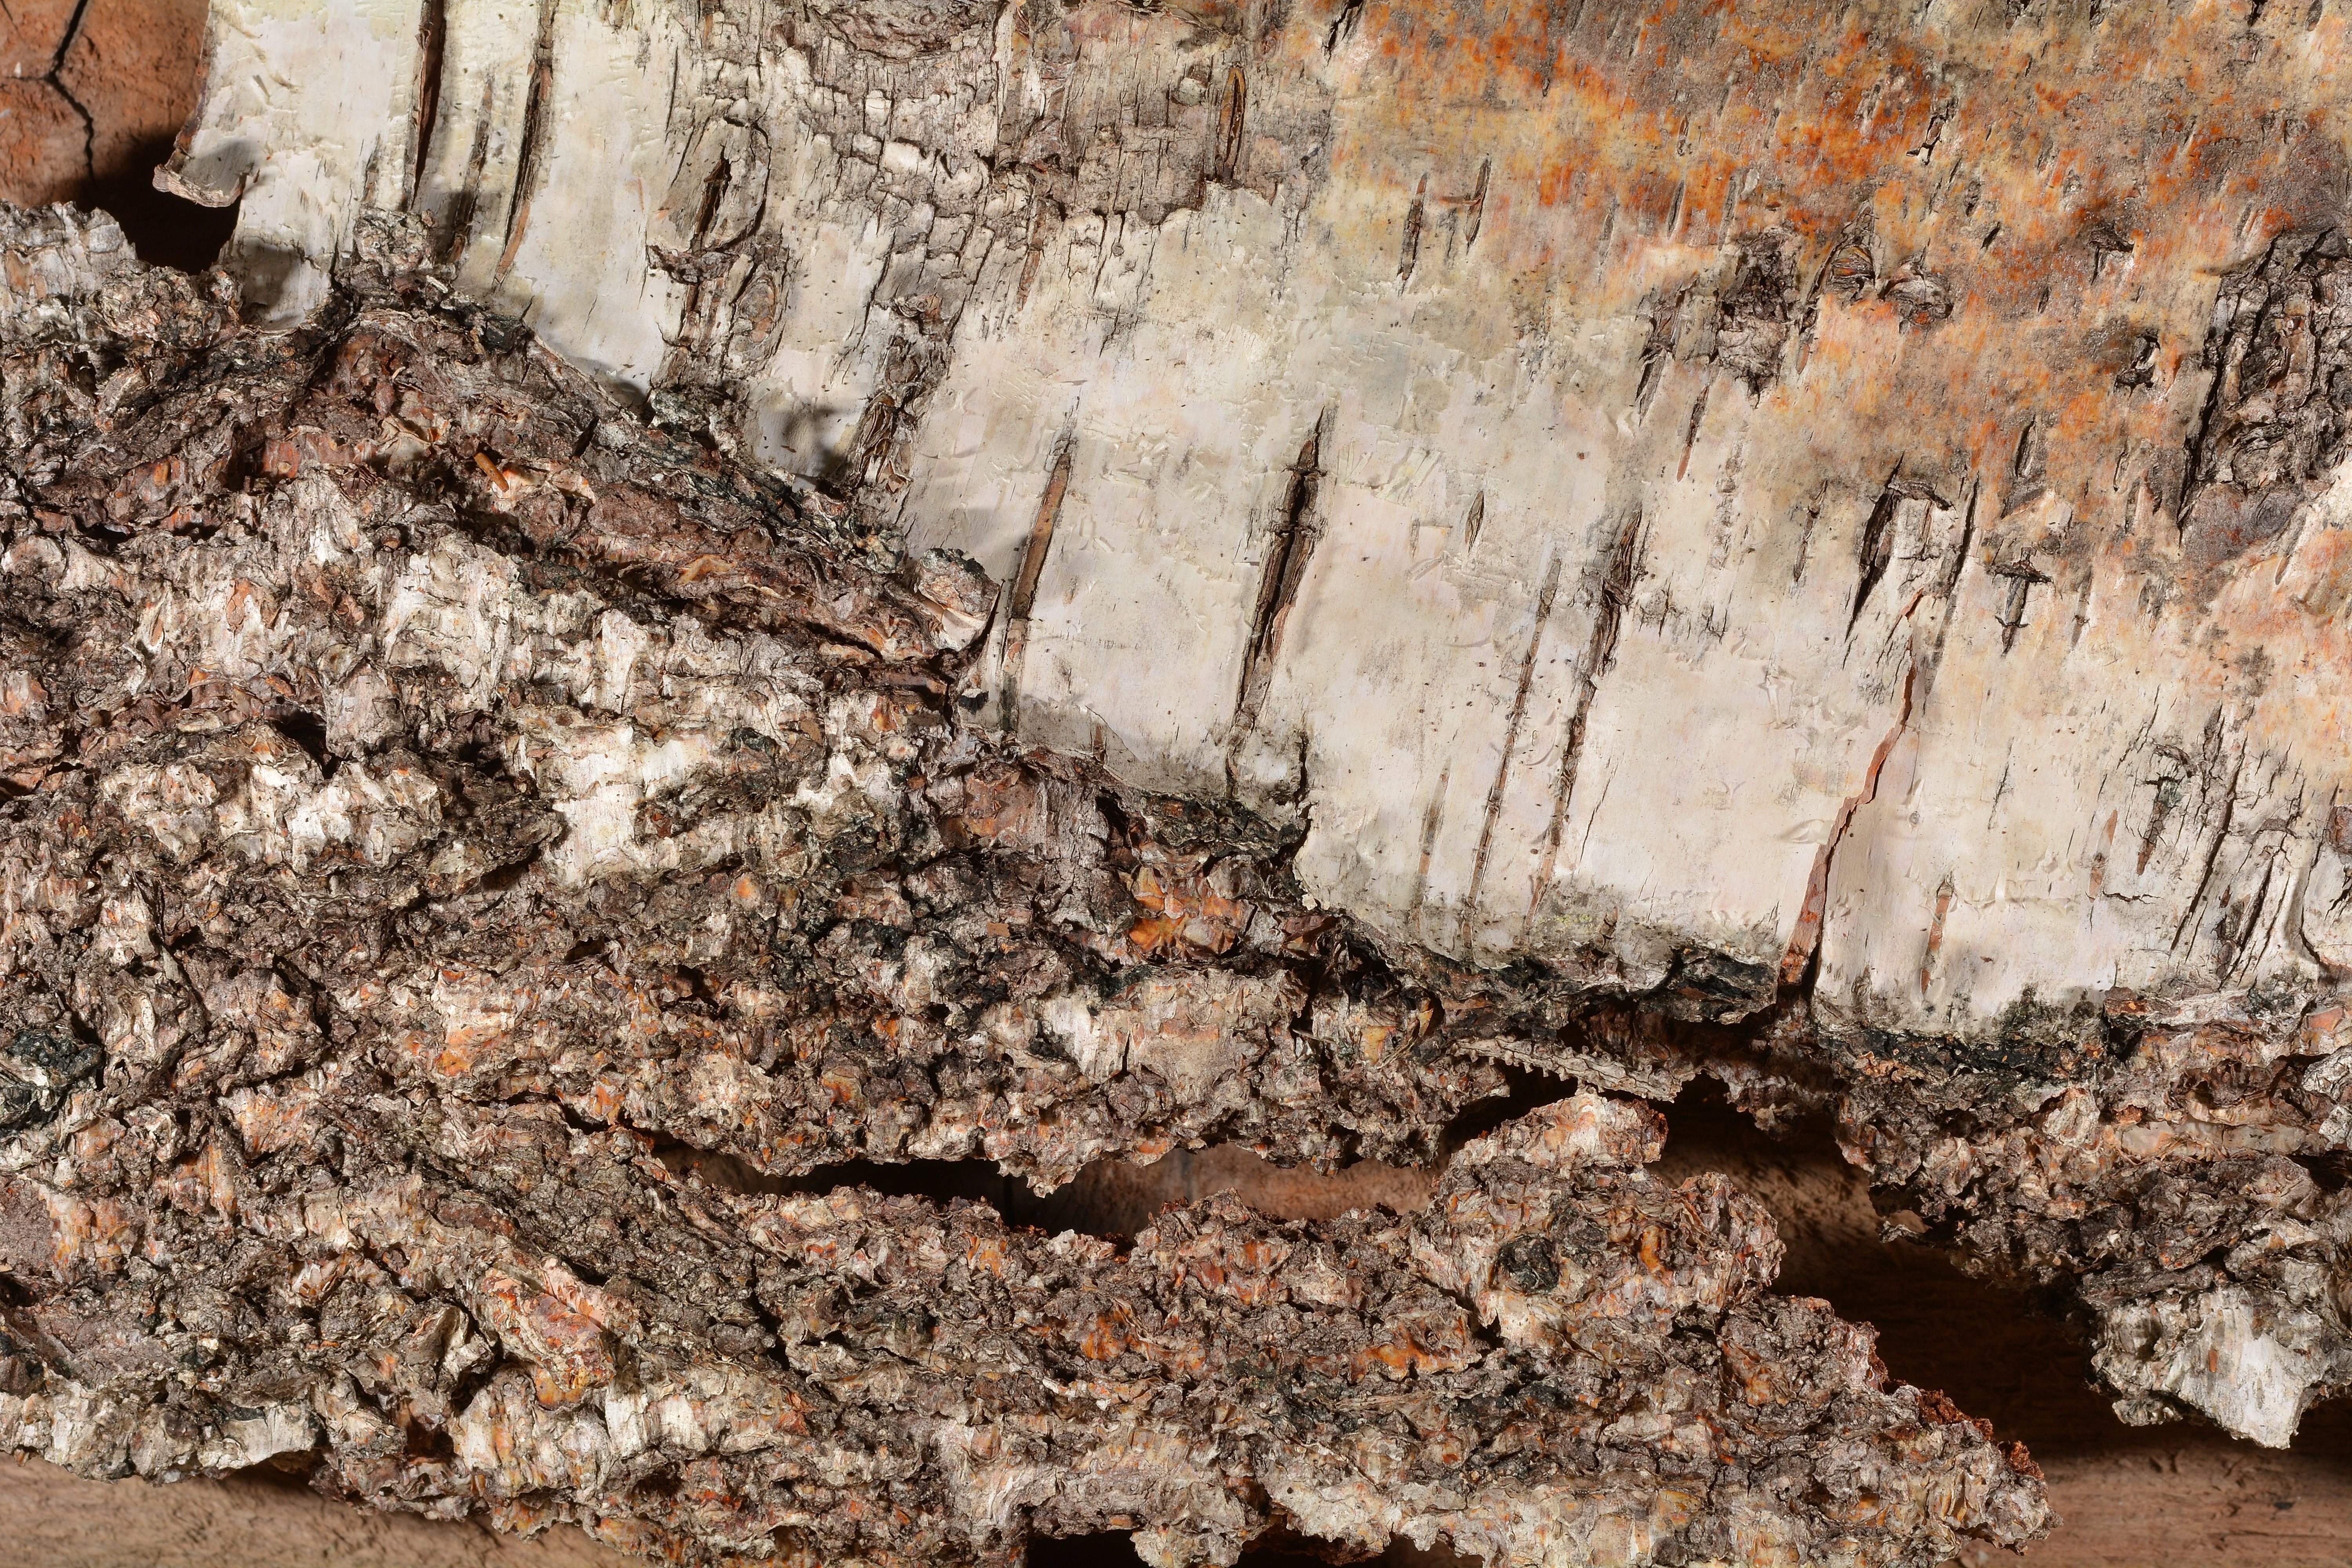
tree, rock, structure, wood, texture, trunk, bark, formation, birch, soil, close, material, geology, tree bark, birch bark, geological phenomenon